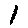
Label: 1